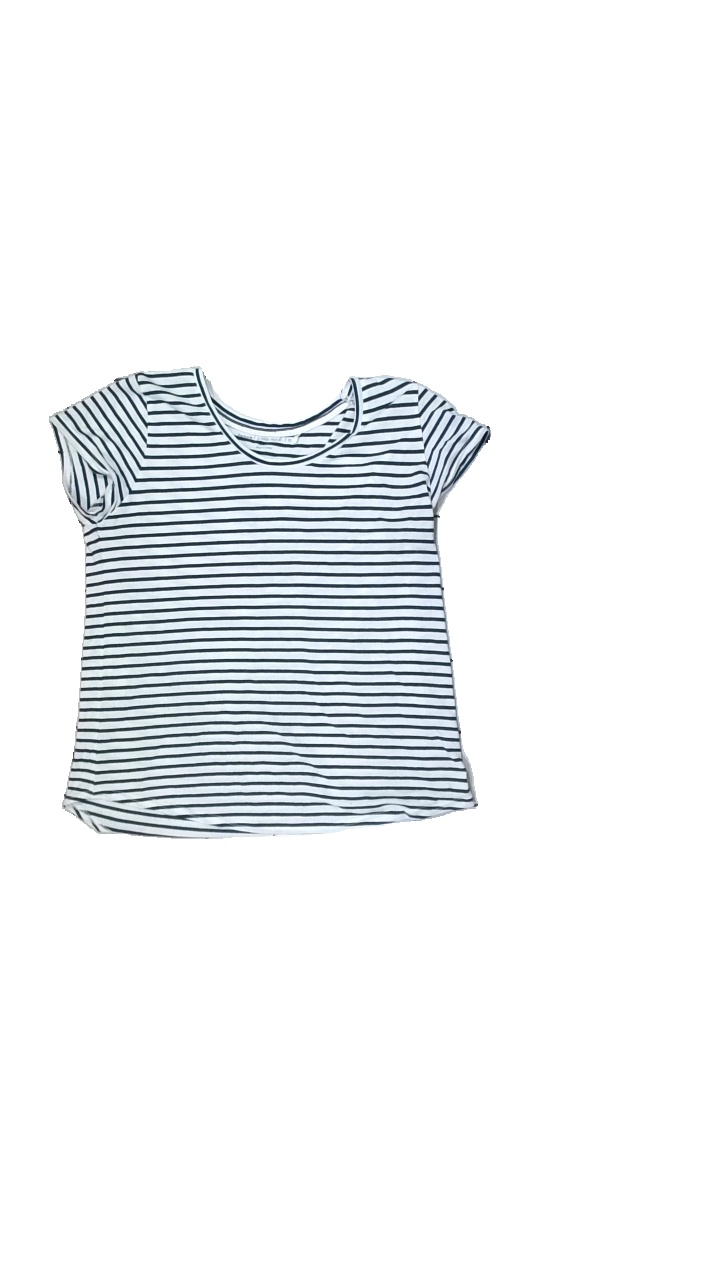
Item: T-shirt (Ladies)
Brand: Factarie
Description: white and blue stripe t -shirt
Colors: White, Blue
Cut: C-collar
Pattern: Striped
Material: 61% polyester 39% cotton
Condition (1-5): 1
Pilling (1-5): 2
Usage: Export
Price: <50